Downtown 81

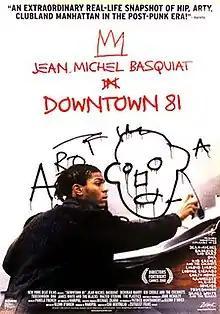

Downtown 81 is a 2000 American film shot in 1980–1981. The film was directed by Edo Bertoglio and written and produced by Glenn O'Brien and Patrick Montgomery, with post-production in 1999-2000 by Glenn O'Brien and Maripol. It is a rare real-life snapshot of an ultra-hip subculture of post-punk era Manhattan. Starring renowned artist Jean-Michel Basquiat and featuring such East Village artists as James Chance, Amos Poe, Walter Steding, Tav Falco and Elliott Murphy, the film is a bizarre elliptical urban fairy tale. In 1999, Michael Zilkha, founder of ZE Records (the label of several of the film's artists), became the film's executive producer.